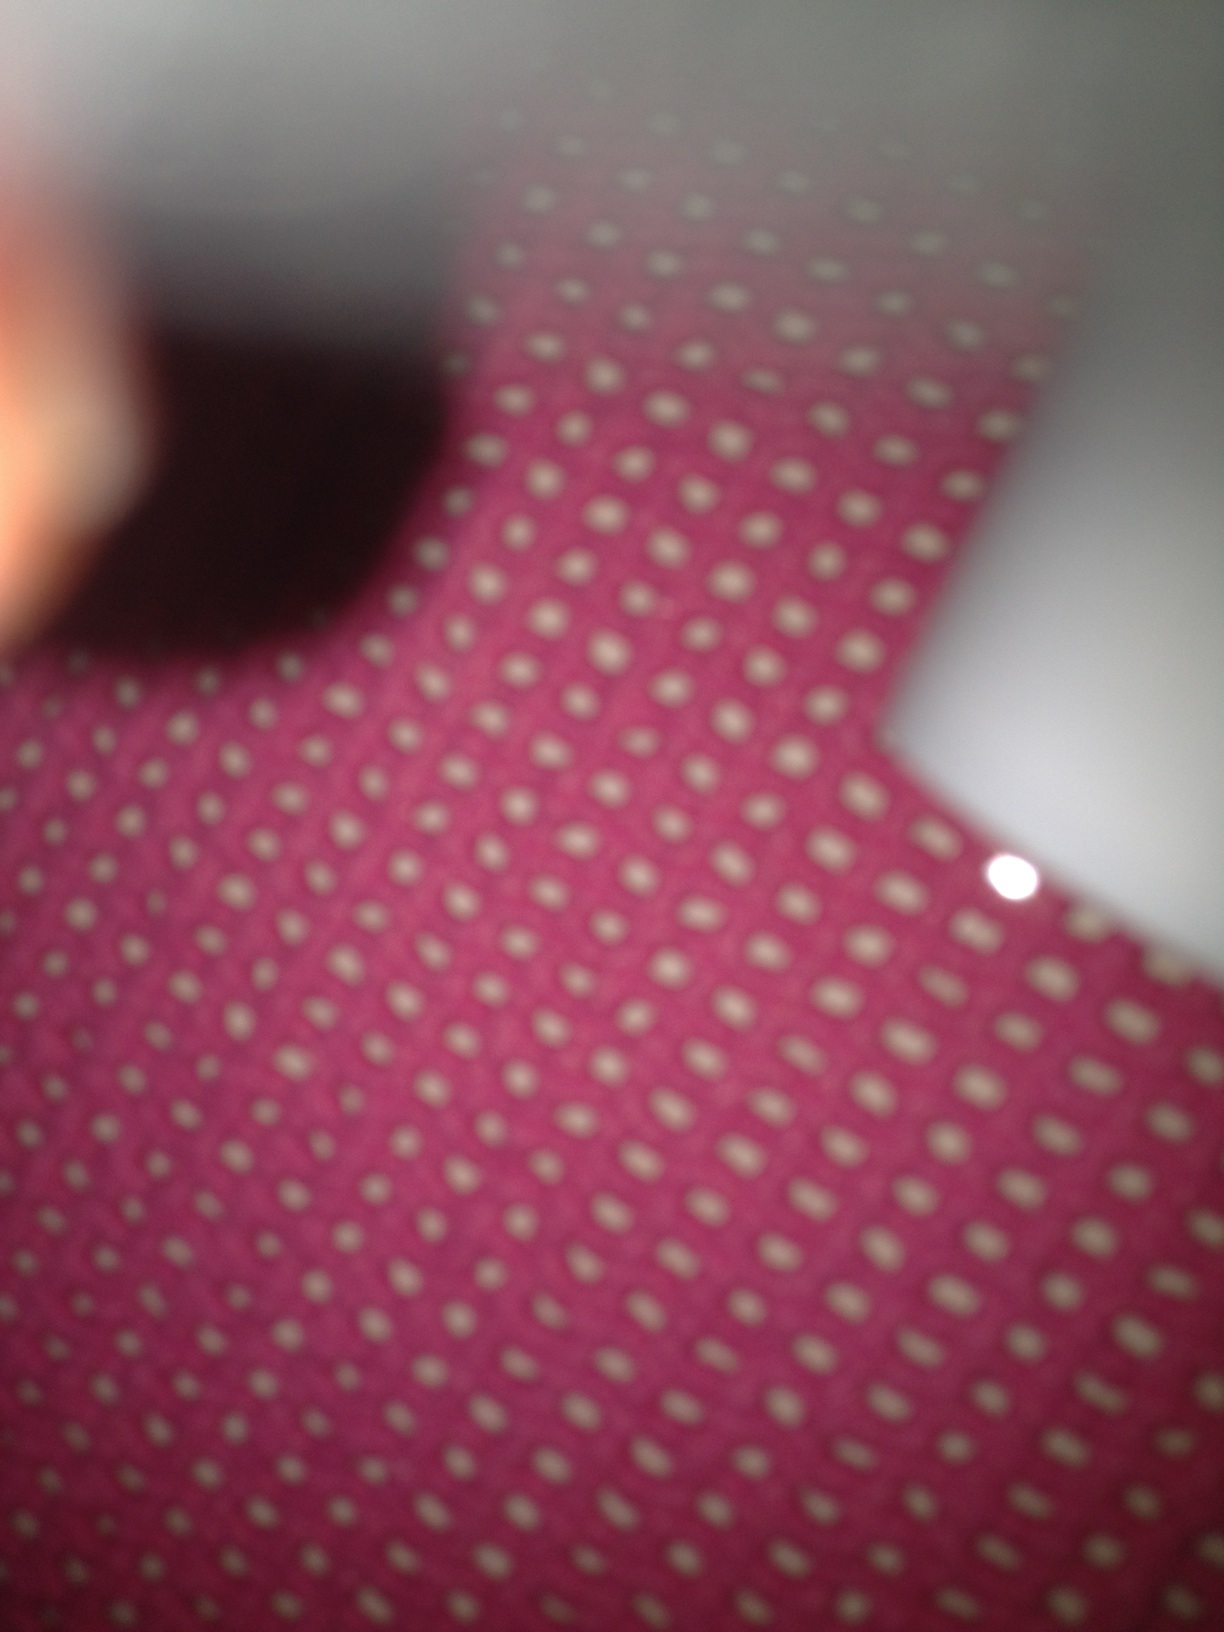Question: What is the name of this K-cup?
Answer: unanswerable